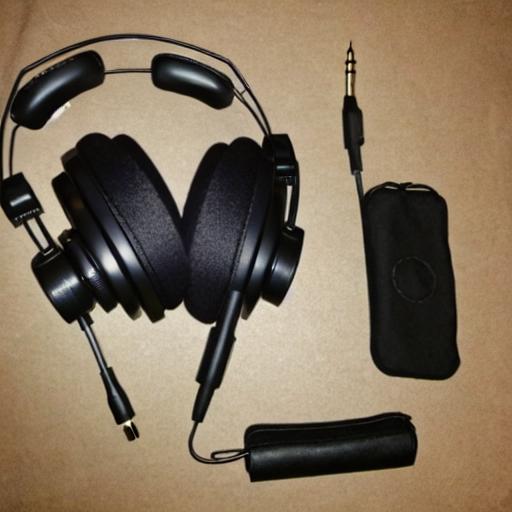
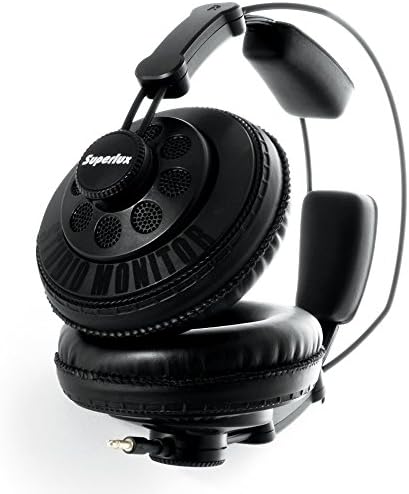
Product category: headphones
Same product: no